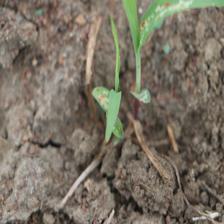
Label: Sorghum